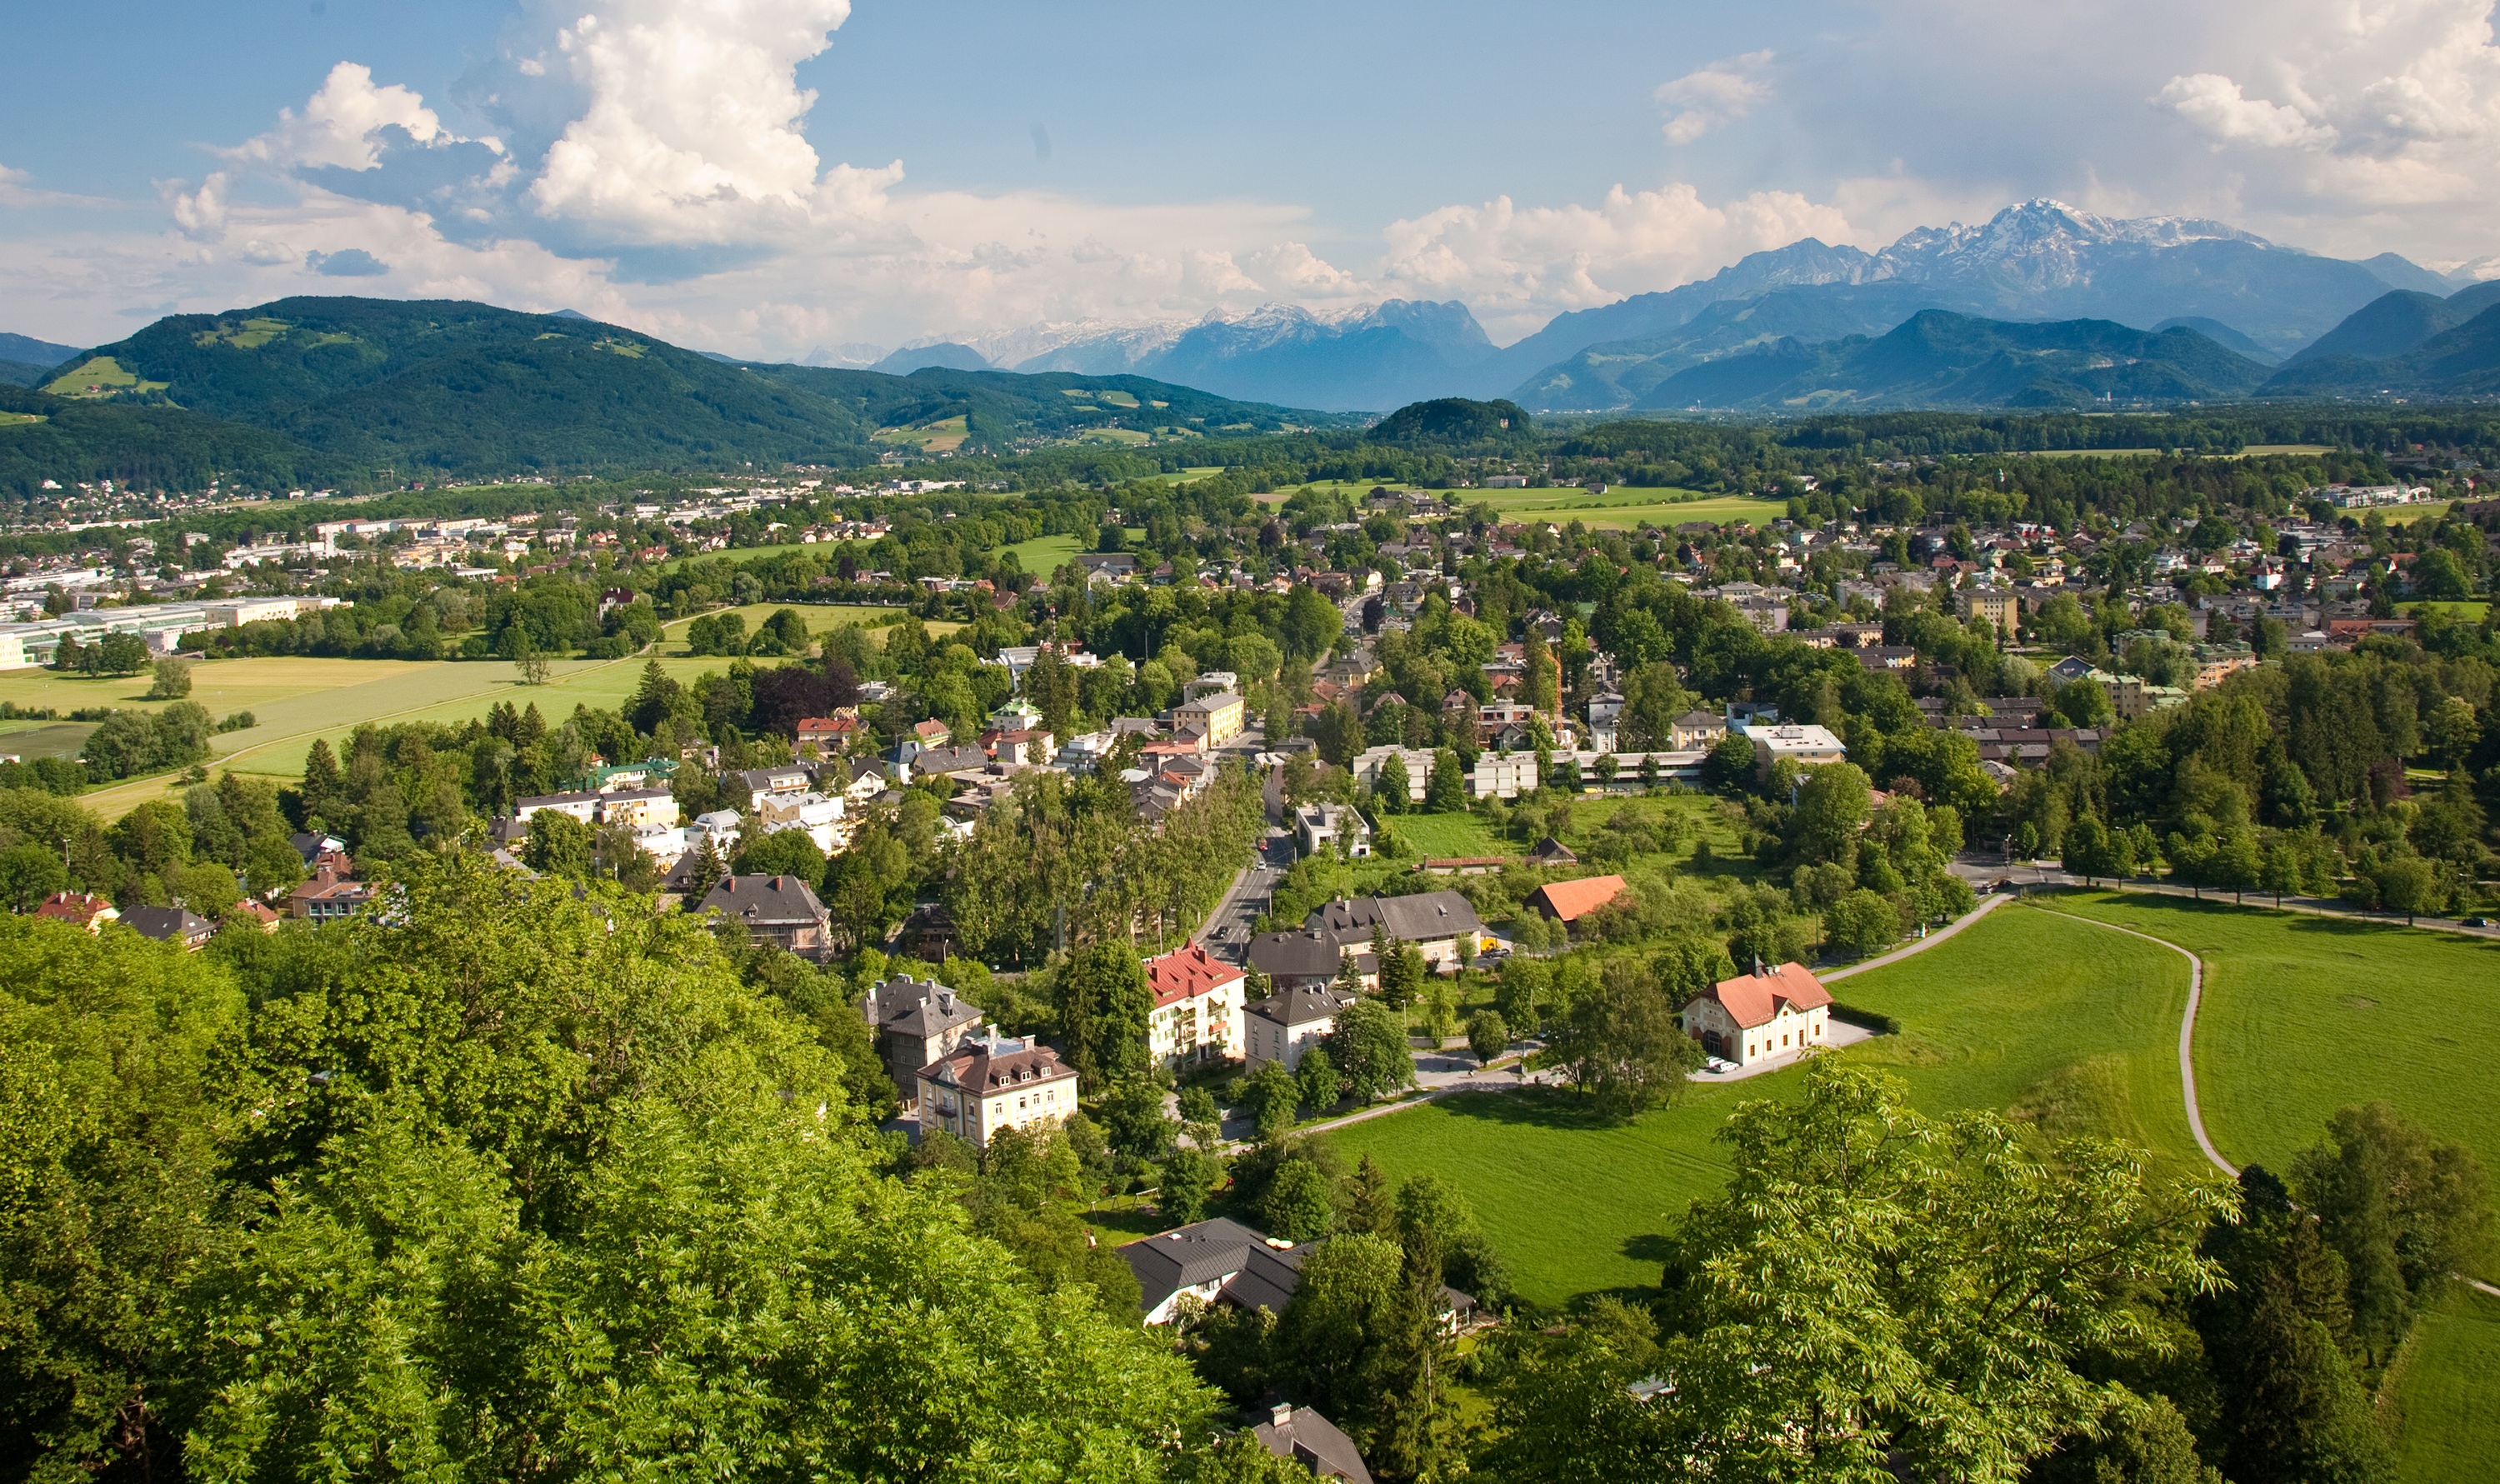
landscape, mountain, photography, meadow, hill, town, valley, mountain range, panorama, village, panoramic, suburb, europe, scenery, germany, bavaria, estate, rural area, bird's eye view, bavarian, aerial photography, residential area, human settlement, mountainous landforms